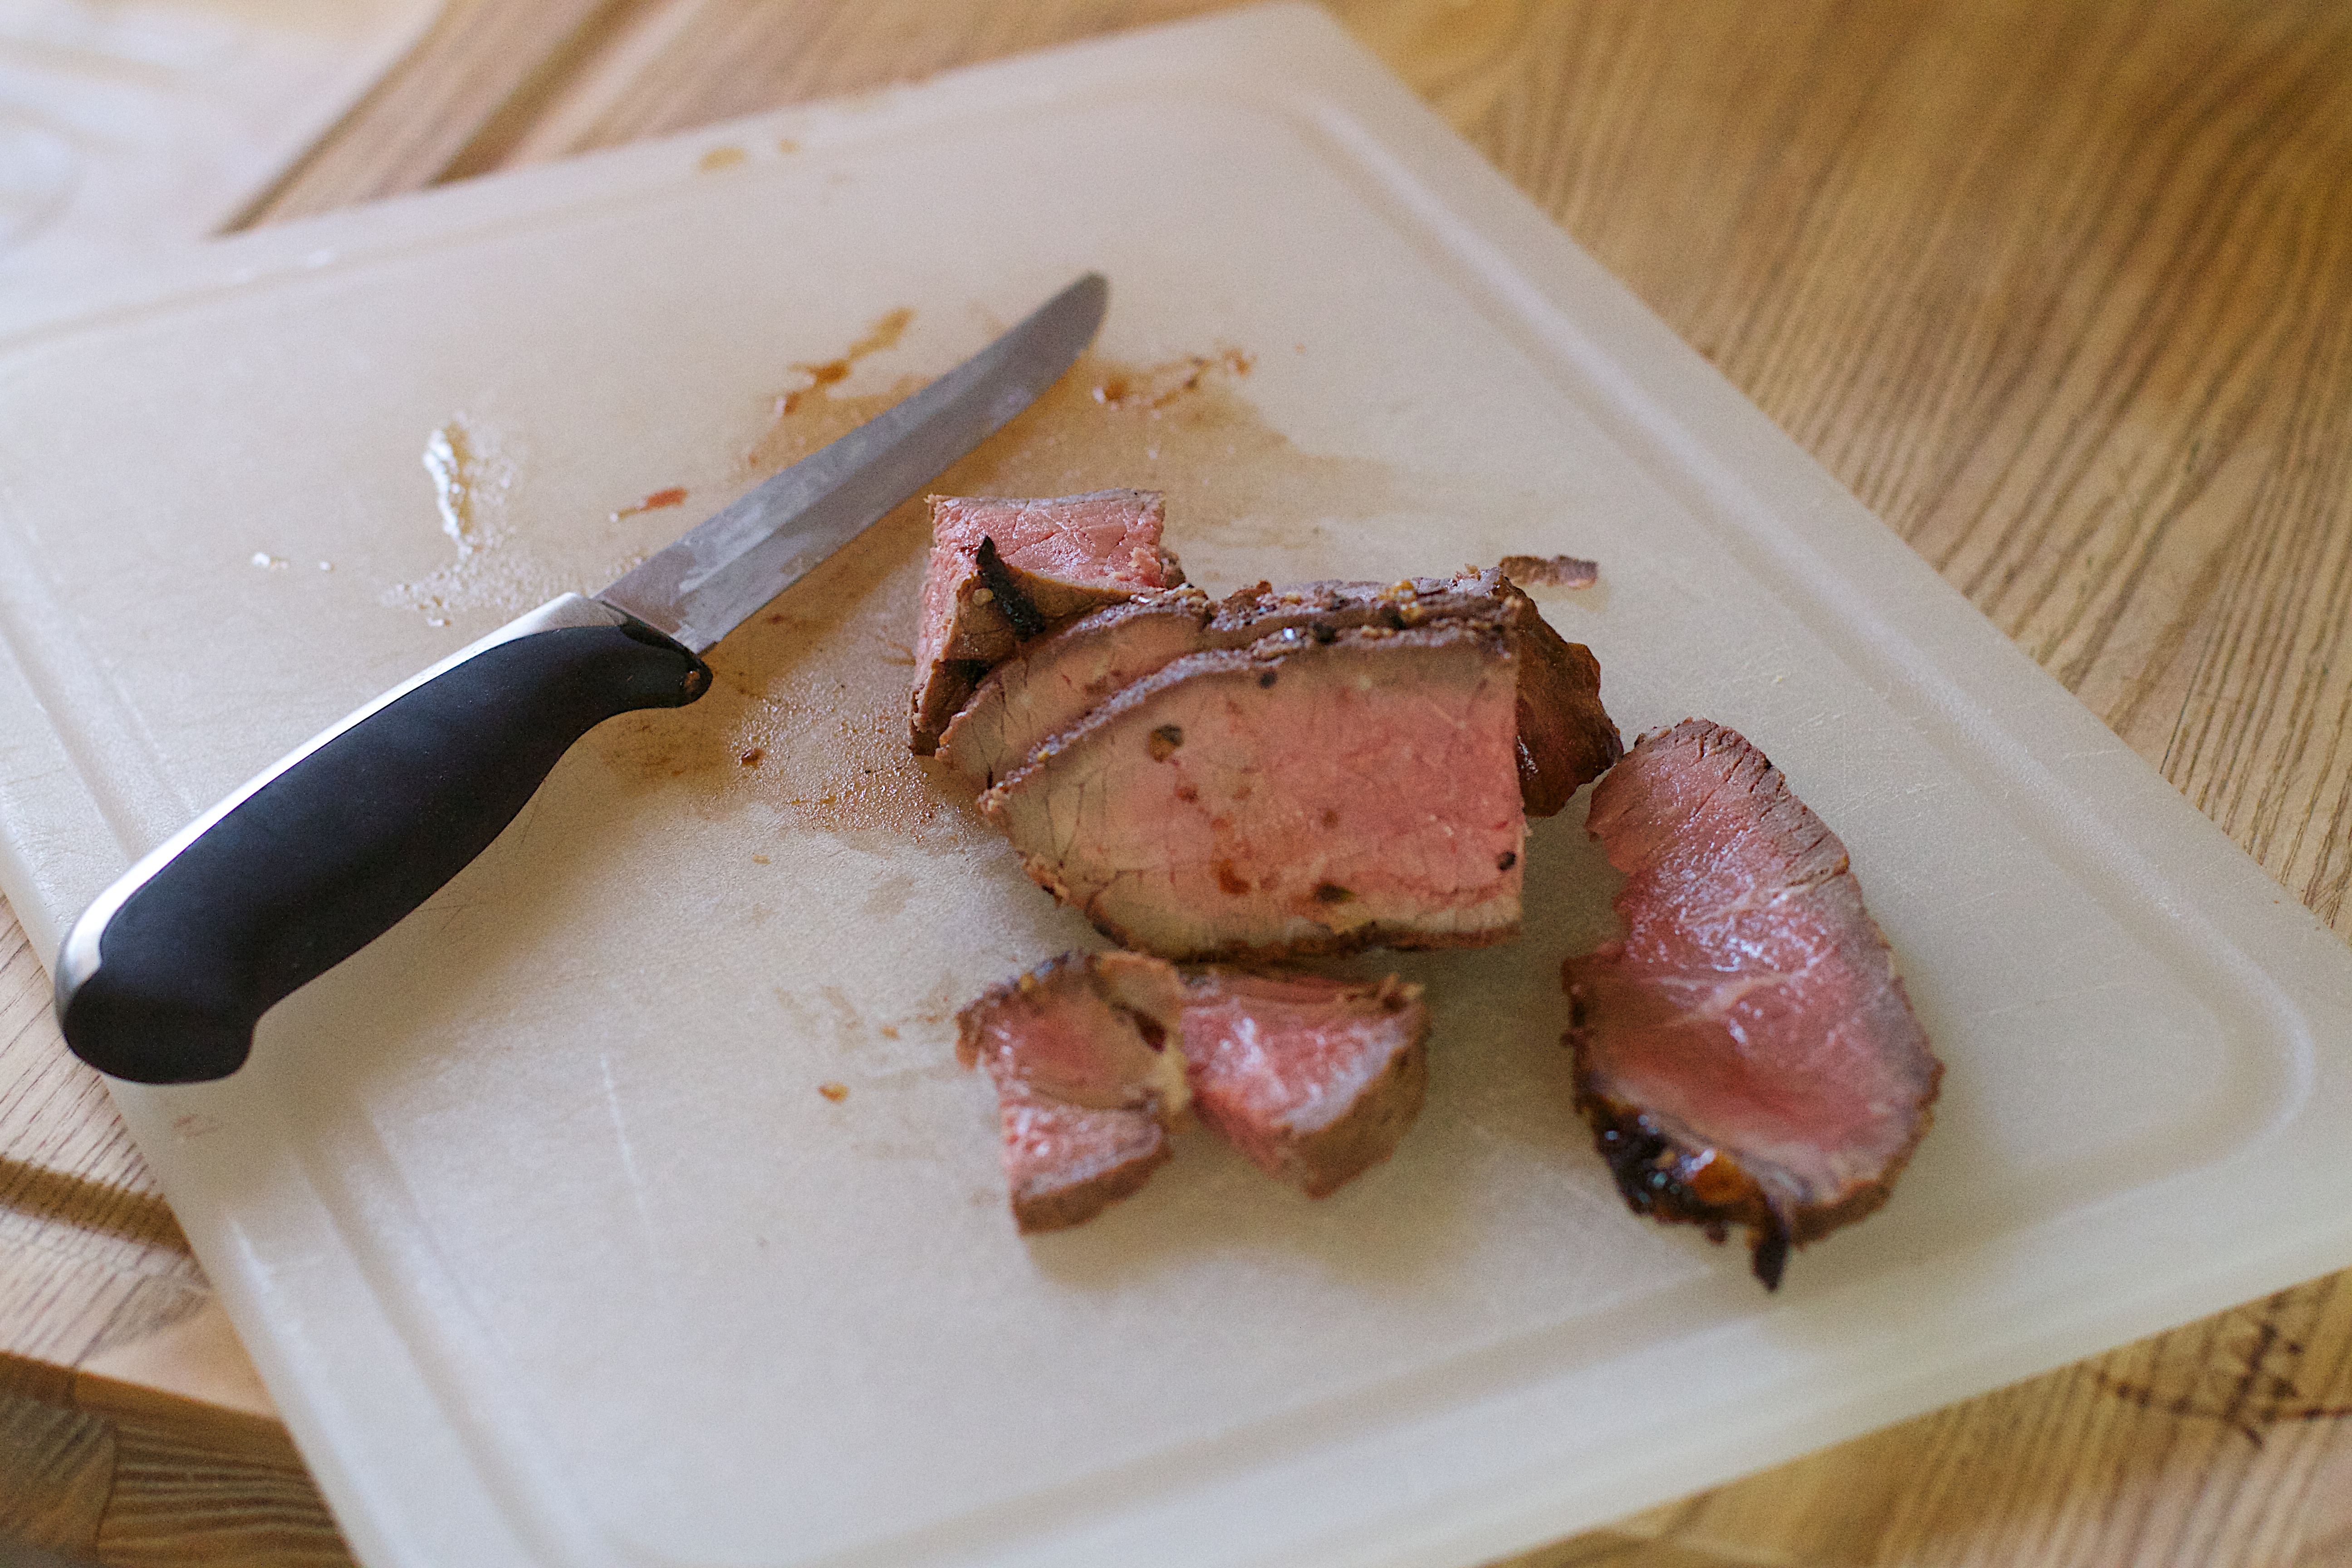
dish, meal, food, cooking, produce, fish, meat, cuisine